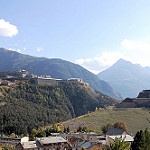
Scene: Outdoor